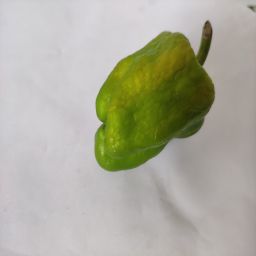
Crop: Bell Pepper
Quality: Ripe